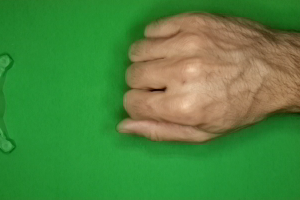
Label: rock